Soldering

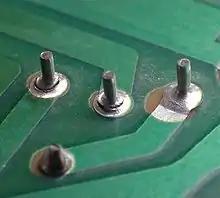
Broken solder joints on a circuit board. The joint on the right, although unbroken, has separated from the board.

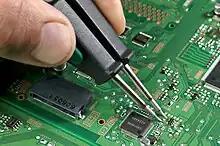
Desoldering of an SMD capacitor

Various problems may arise in the soldering process which lead to joints which are nonfunctional either immediately or after a period of use.